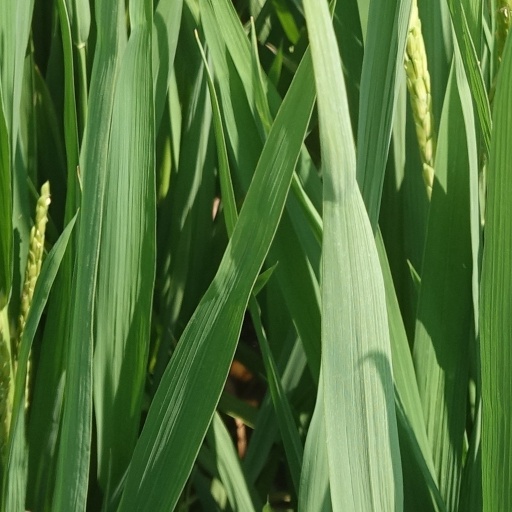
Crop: rice